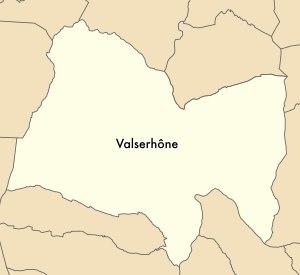
Valserhône est une commune nouvelle située dans l'est du département de l'Ain, en région Auvergne-Rhône-Alpes, issue de la fusion des trois communes déléguées de Bellegarde-sur-Valserine, Châtillon-en-Michaille et Lancrans.